History of electrochemistry

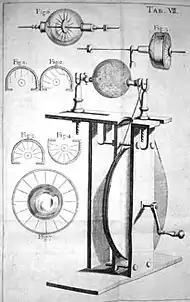
Francis Hauksbee's gas-discharge lamp

In 1709, Francis Hauksbee at the Royal Society in London discovered that by putting a small amount of mercury in the glass of Von Guericke's generator and evacuating the air from it, it would glow whenever the ball built up a charge and his hand was touching the globe. He had created the first gas-discharge lamp.